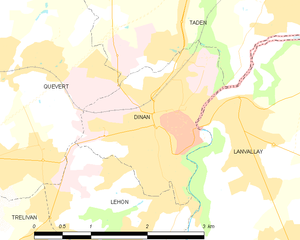
Dinan
Kort over kommunen
Kort over kommunen
Dinan er en by og kommune i Côtes-d'Armor departementet i Bretagne i det nordvestlige Frankrig.